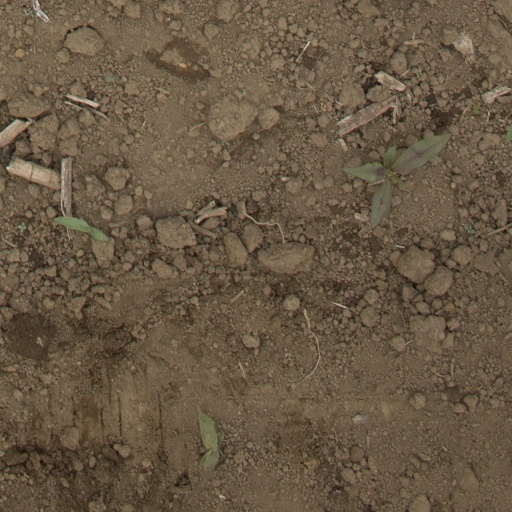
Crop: Jerusalem artichoke